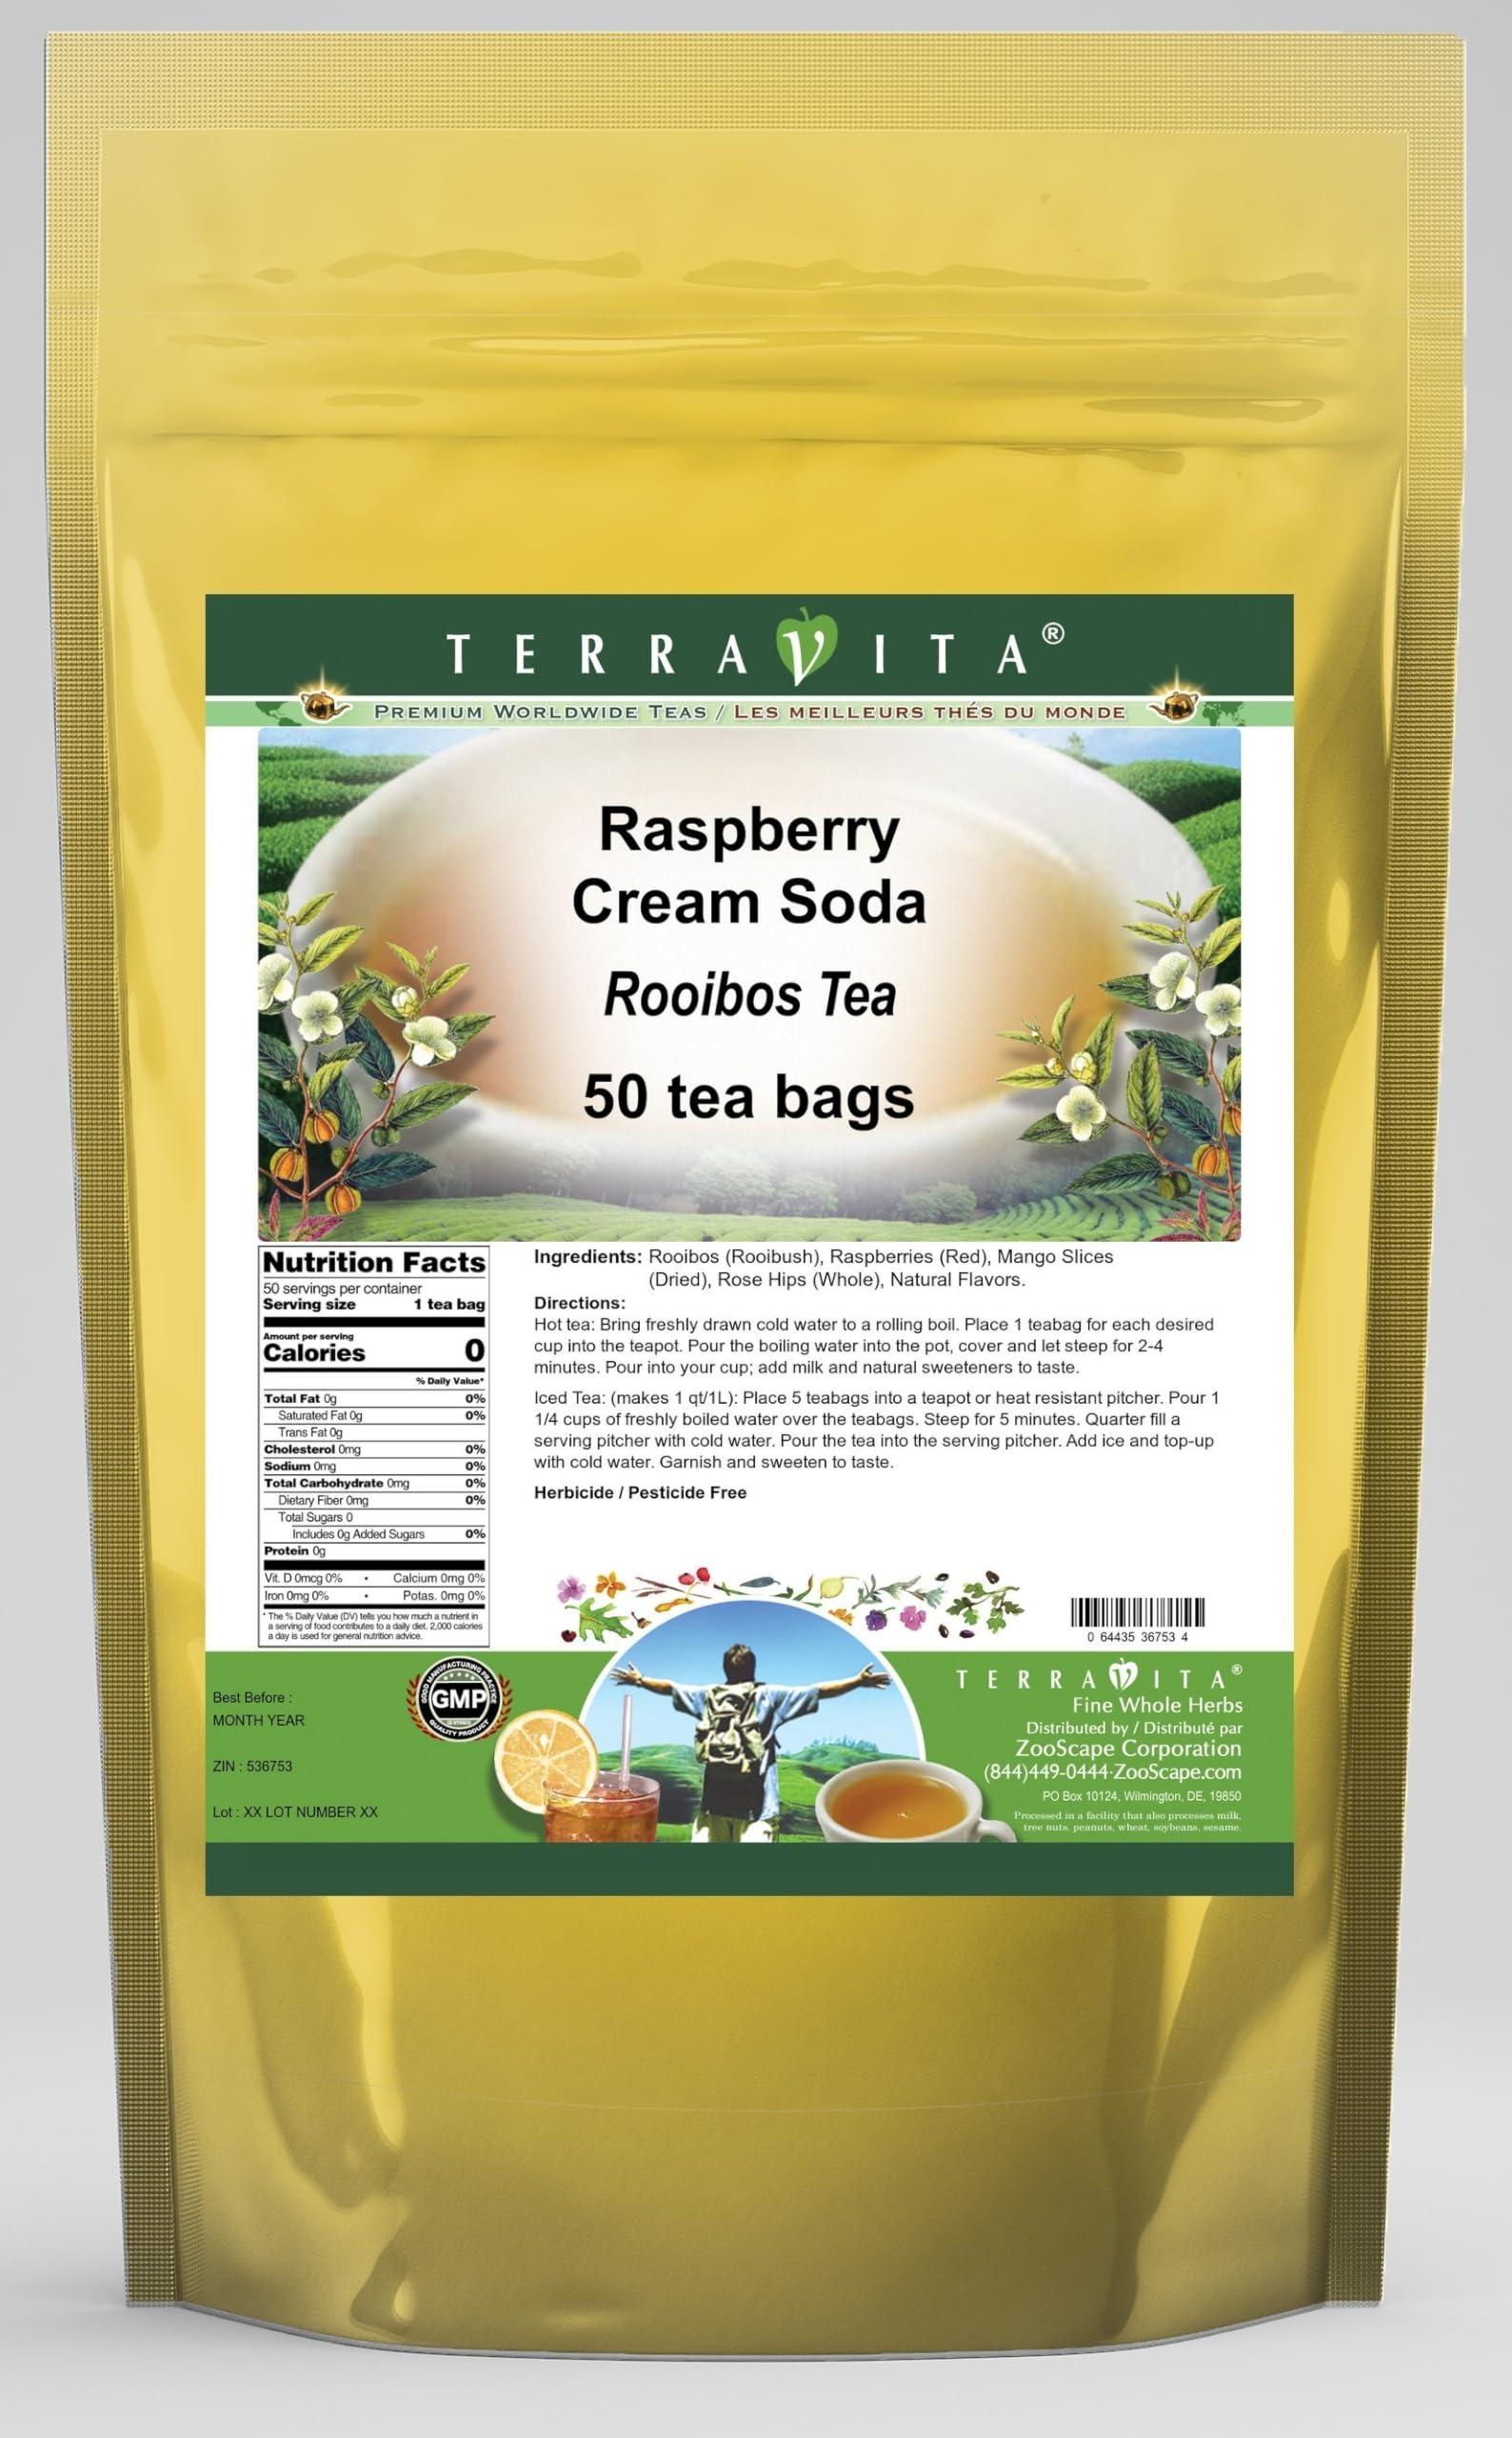
Item Name: Raspberry Cream Soda Rooibos Tea (50 tea bags, ZIN: 536753) - 2 Pack
Bullet Point 1: Our Raspberry Cream Soda Rooibos Tea is a delightful flavored Rooibos tea with Raspberries (Red), Mango Slices and Rose Hips that you will really enjoy! The unique Raspberry Cream Soda aroma and taste is a delight! - Ingredients: Rooibos tea, Raspberries (Red), Mango Slices, Rose Hips and Natural Raspberry Cream Soda Flavor.
Bullet Point 2: No fillers.
Bullet Point 3: Manufacturer: TerraVita
Bullet Point 4: Size: 50 tea bags
Bullet Point 5: Rooibos Tea Bags - Packed in a convenient upright pouch!
Product Description: Our Raspberry Cream Soda Rooibos Tea is a delightful flavored Rooibos tea with Raspberries (Red), Mango Slices and Rose Hips that you will really enjoy! The unique Raspberry Cream Soda aroma and taste is a delight! - Ingredients: Rooibos tea, Raspberries (Red), Mango Slices, Rose Hips and Natural Raspberry Cream Soda Flavor. - Hot tea brewing method: Bring freshly drawn cold water to a rolling boil. Place 1 teabag for each desired cup into the teapot. Pour the boiling water into the pot, cover and let steep for 2-4 minutes. Pour into your cup; add milk and natural sweeteners to taste. - Iced tea brewing method: (to make 1 liter/quart): Place 5 teabags into a teapot or heat resistant pitcher. Pour 1 1/4 cups of freshly boiled water over the teabags. Steep for 5 minutes. Quarter fill a serving pitcher with cold water. Pour the tea into the serving pitcher. Add ice and top-up with cold water. Garnish and sweeten to taste. - TerraVita is an exclusive line of premium-quality, natural source products that use only the finest, purest and most potent ingredients found around the world. TerraVita is hallmarked by the highest possible standards of purity, potency, stability and freshness. All of our products are prepared with the highest elements of quality control, from raw materials through the entire manufacturing process, up to and including the moment that the bottles or bags are sealed for freshness and shipped out to you. Our highest possible standards are certified by independent laboratories and backed by our personal guarantee. - TerraVita exists to meet and ensure your family's health and wellness without the harmful effects of chemicals and health products. We strive to make all of our products affordable and reliable and are constantly searching the market to maintai
Value: 100.0
Unit: Count

Price: 59.2